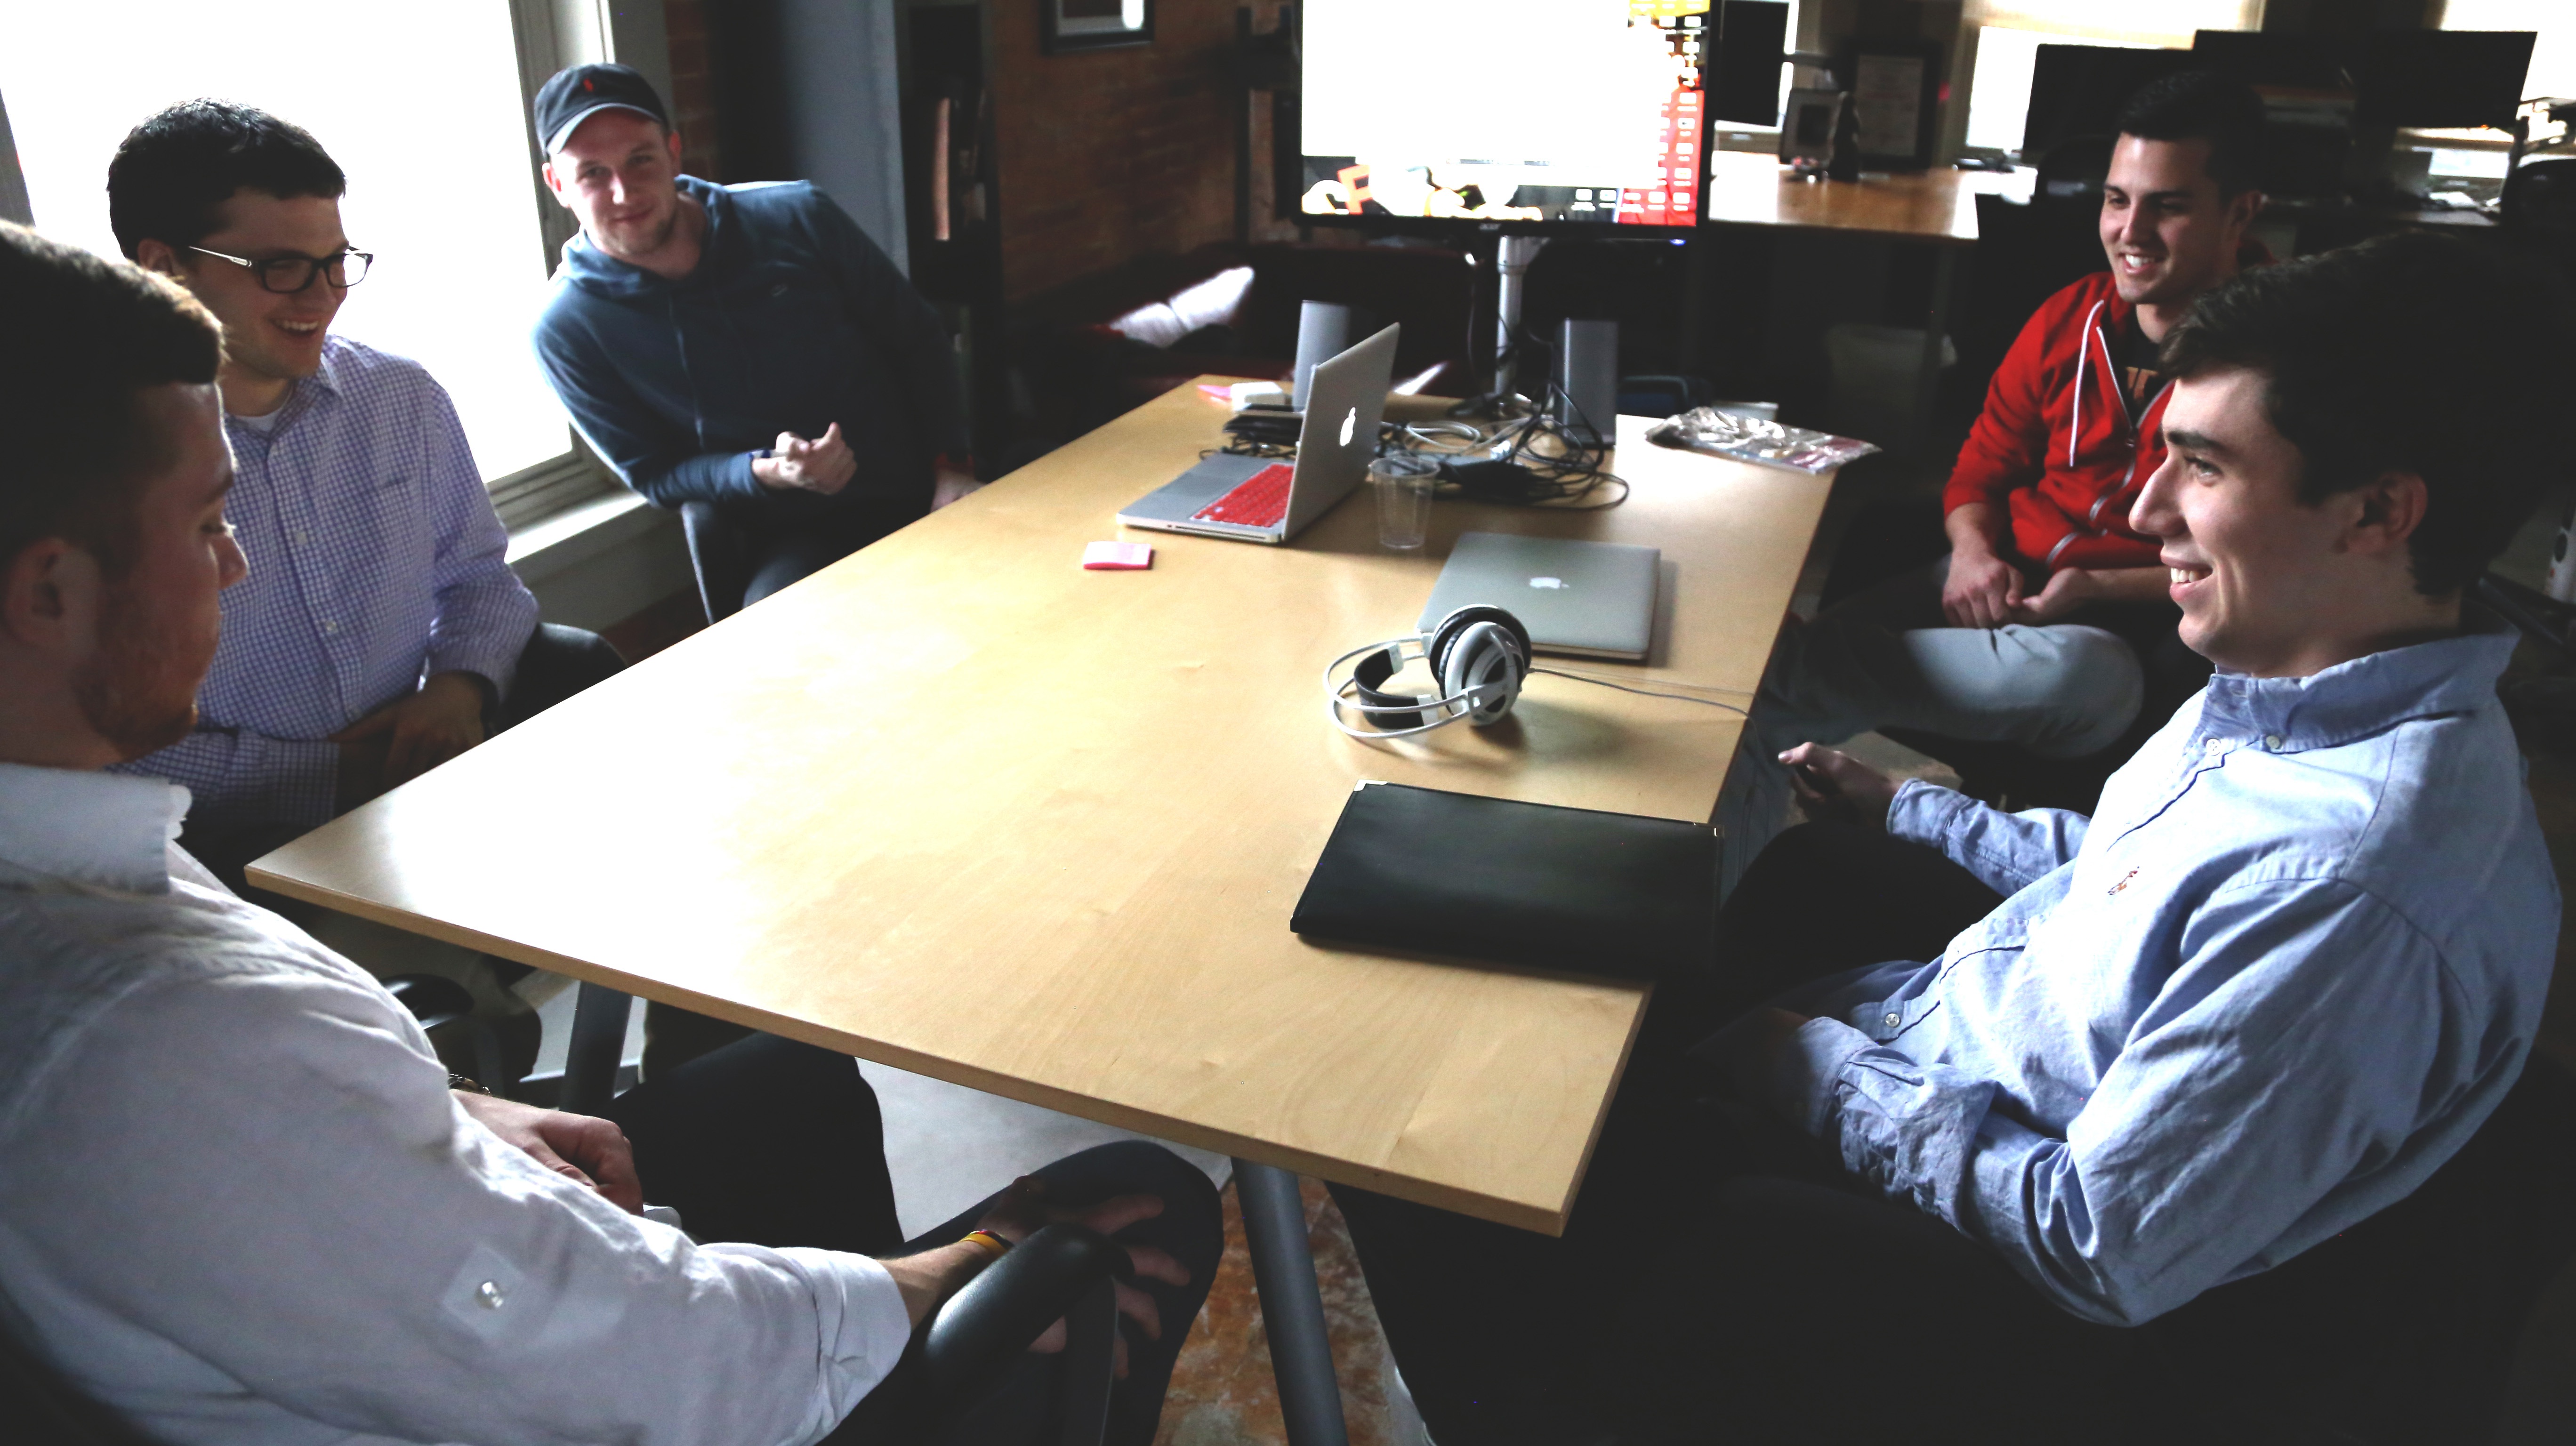
computer, table, creative, office, communication, furniture, modern, home office, startup, display, job, company, laptops, notebooks, start up, silicon valley